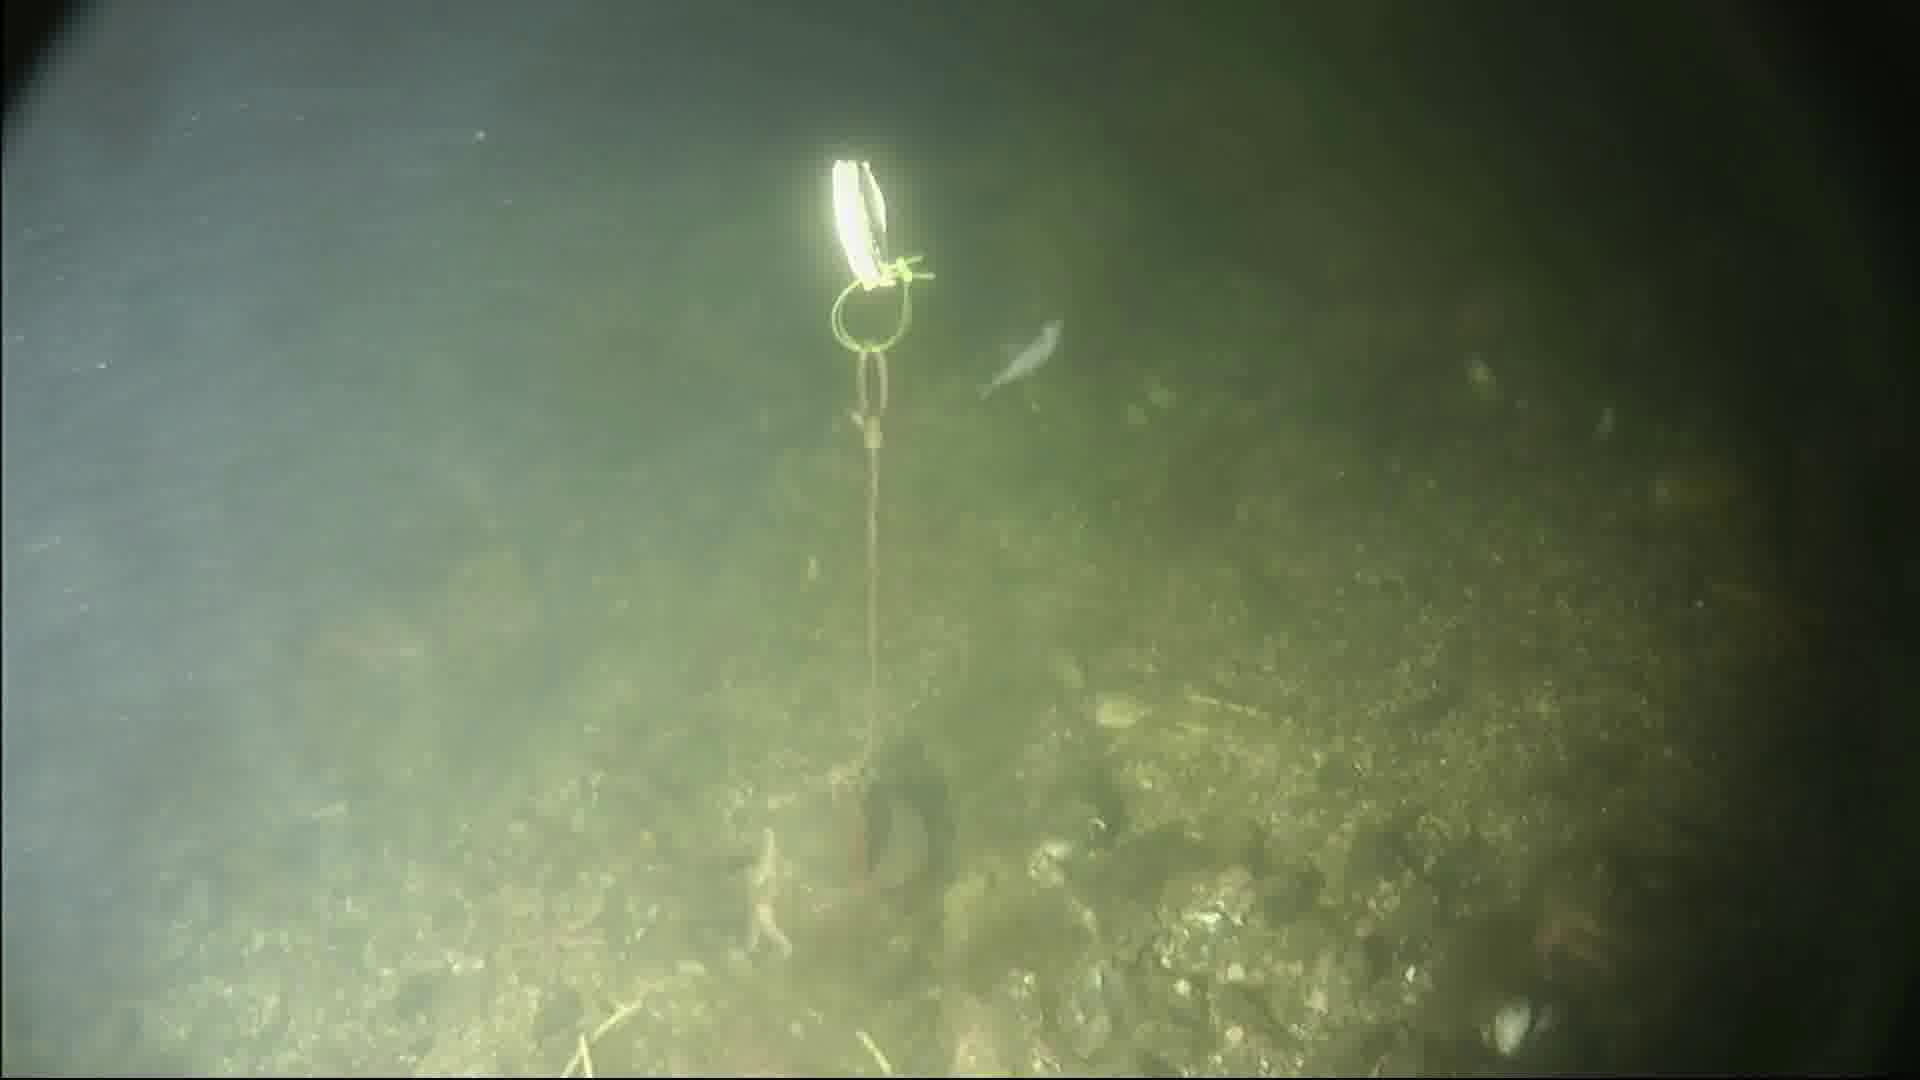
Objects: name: shrimp
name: starfish